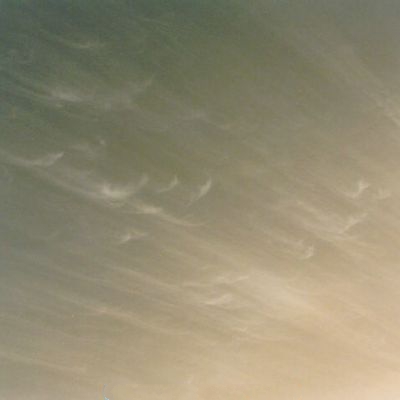
Cloud type: Cirrostratus (Cs)